1974 Ice Hockey World Championships

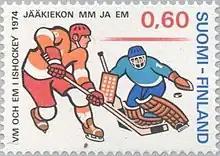

The 1974 Ice Hockey World Championships were the 41st Ice Hockey World Championships and the 52nd European Championships in ice hockey. The tournament took place in Finland from 5 to 20 April and the games were played in the capital, Helsinki. Six teams took part in the main tournament, all playing each other twice. The Soviet Union won the world championships for the 13th time, and also won their 16th European title.